Gralla (instrument)

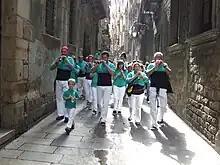
The "grallers" of a castells team ("colla castellera")

This traditional instrument is used during the construction and dismantling of human towers or castells and other traditional festivities. It is usually played with the timbal, a percussion instrument similar to a drum. The traditional "gralla" melody used in castells, called the "toc de castells," serves to advise the castellers within the tower what stage of the construction their colleagues have reached, as they are unable to see this.